Biscayne National Park

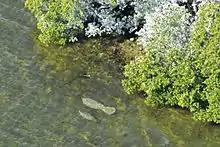
Manatees in Biscayne Bay

The open waters are inhabited by fishes, molluscs and crustaceans living on sea grasses or who prey on each other. The shallowness of the lagoon makes it suitable habitat for diving birds such as anhinga, cormorants and diving ducks. The bay also provides habitat for juvenile sea animals that have left the shelter of the mangrove belts. Manatees frequent the quiet waters of the bay. The bay has a year-round population of double-crested cormorants. Winter residents include northern gannets, American white pelicans and common loons. The bay also has a resident population of common bottlenose dolphins.